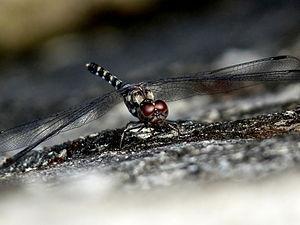
Bradinopyga est un genre d'insectes de la famille des Libellulidae appartenant au sous-ordre des anisoptères dans l'ordre des odonates. Il comprend quatre espèces.